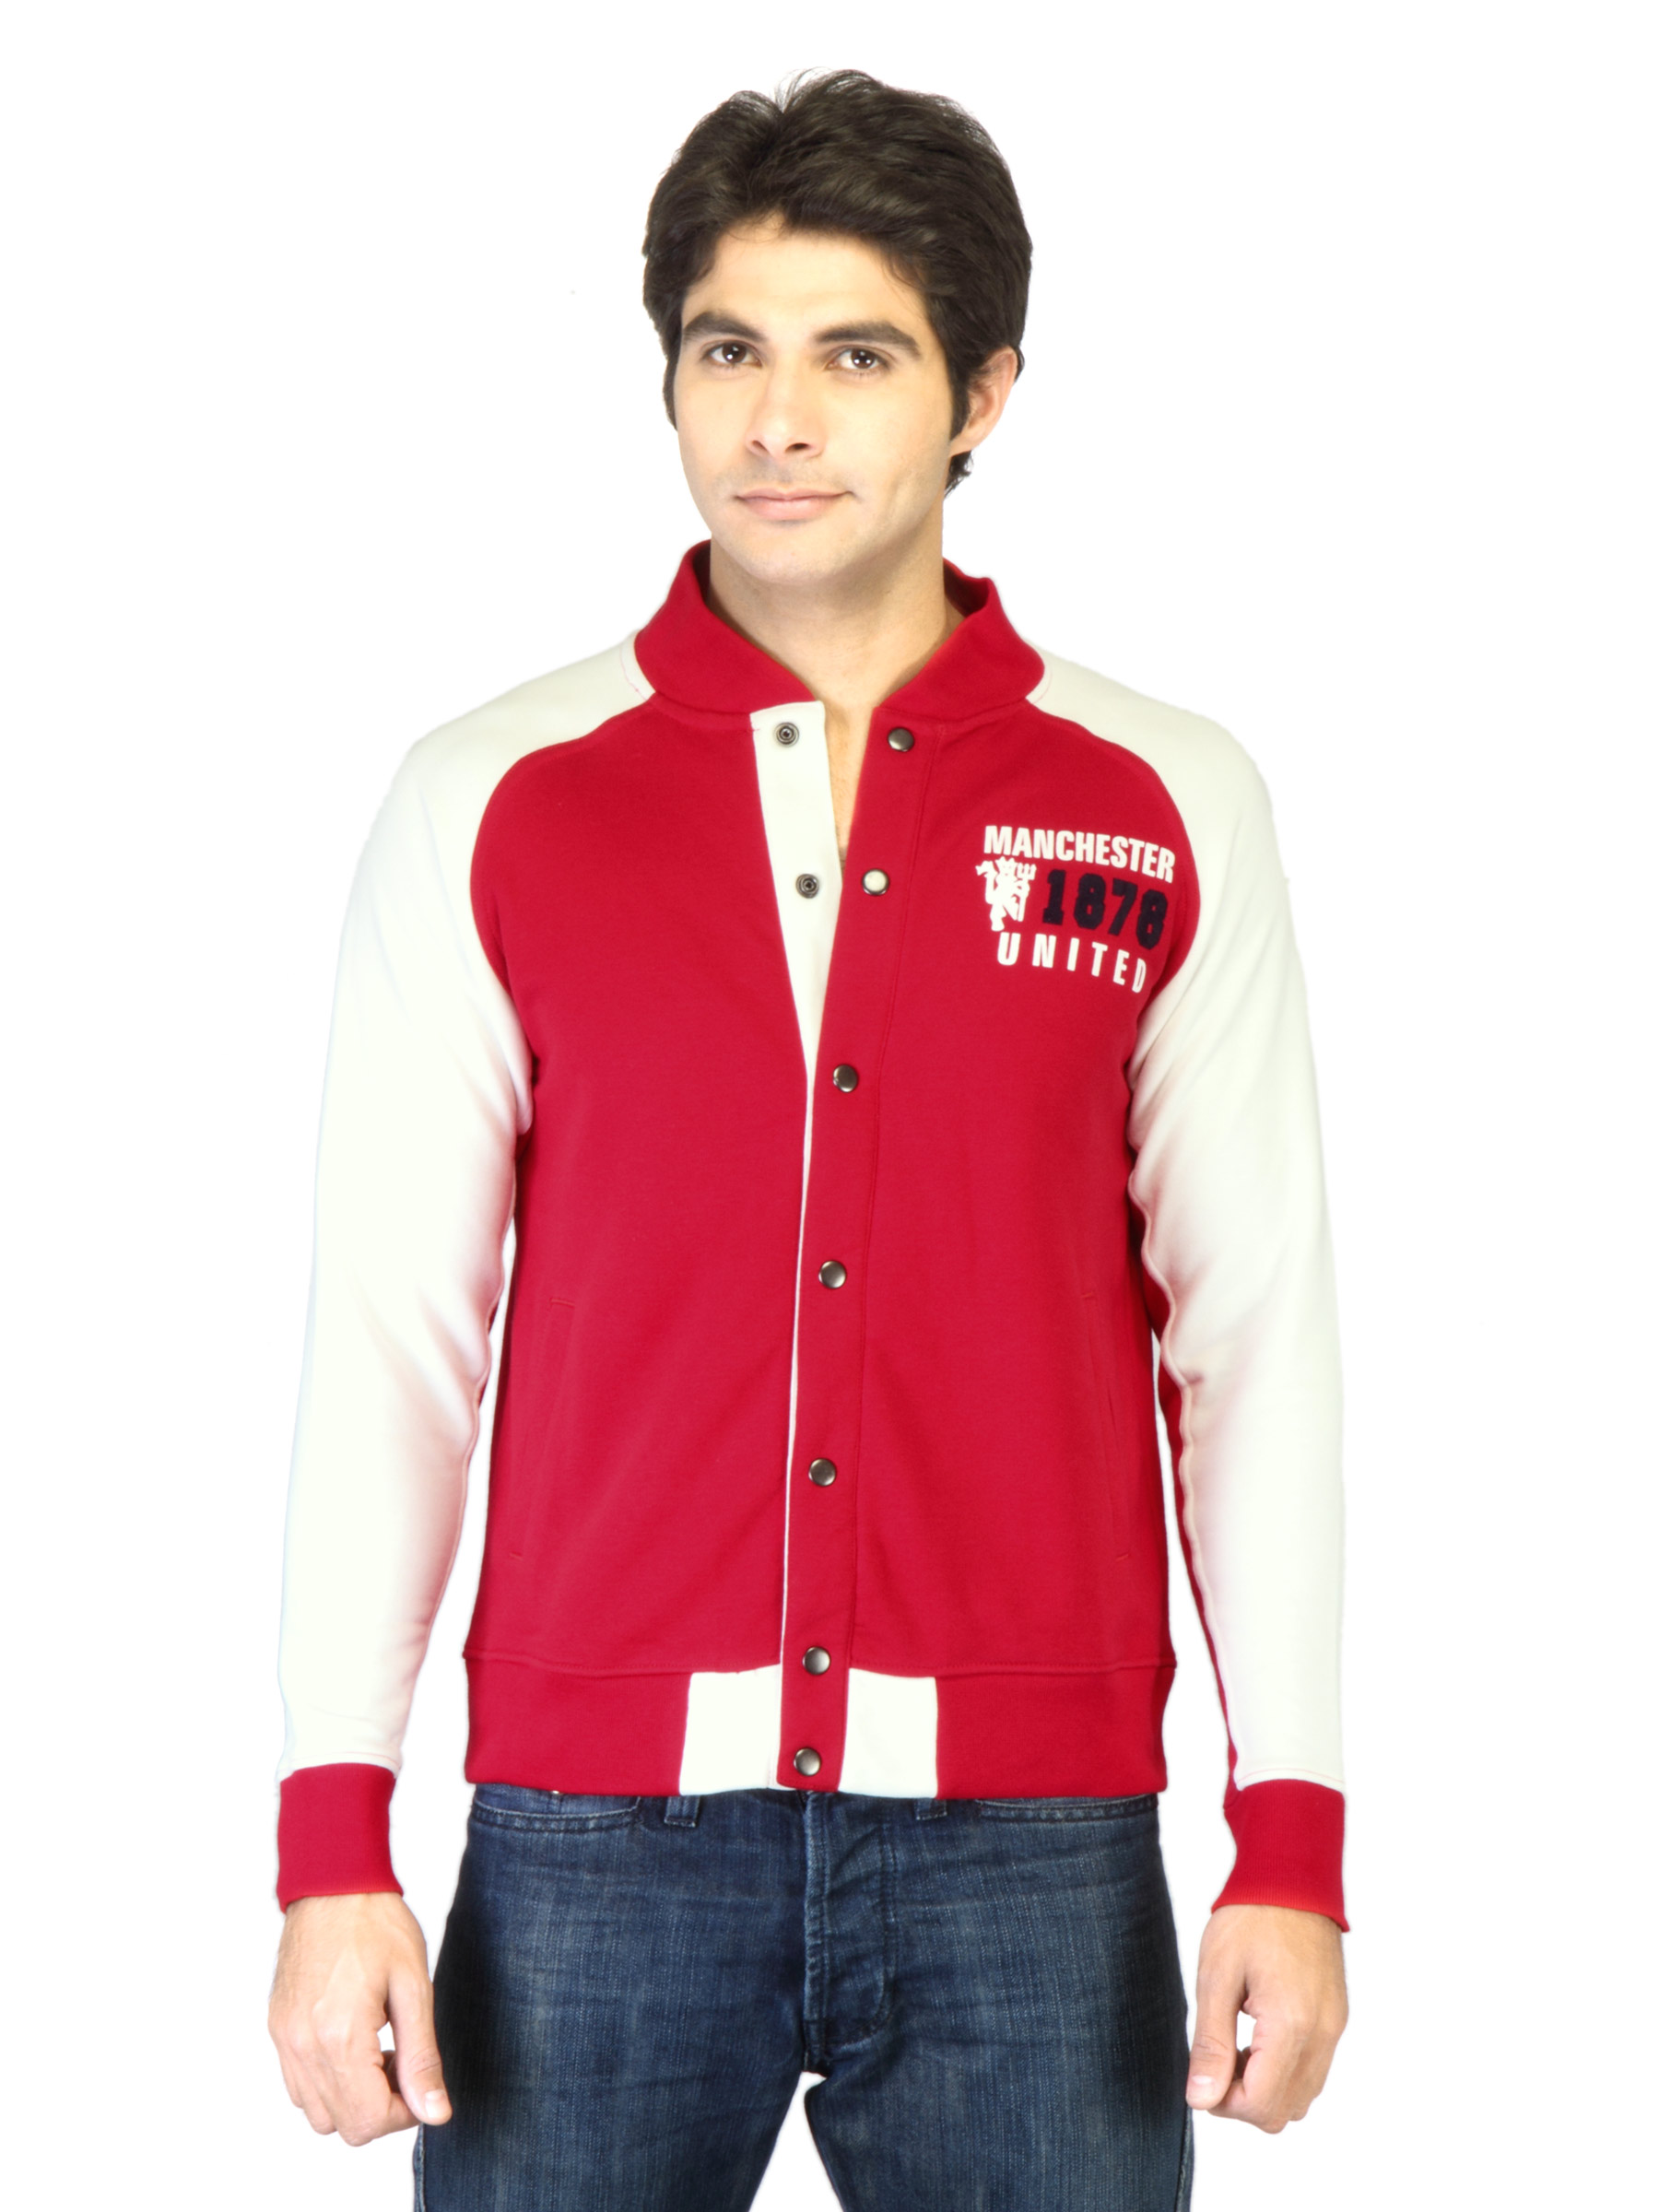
Manchester United Men Red Sweatshirt
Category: Apparel / Topwear / Sweatshirts
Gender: Men
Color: Red
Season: Fall 2011
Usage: Casual